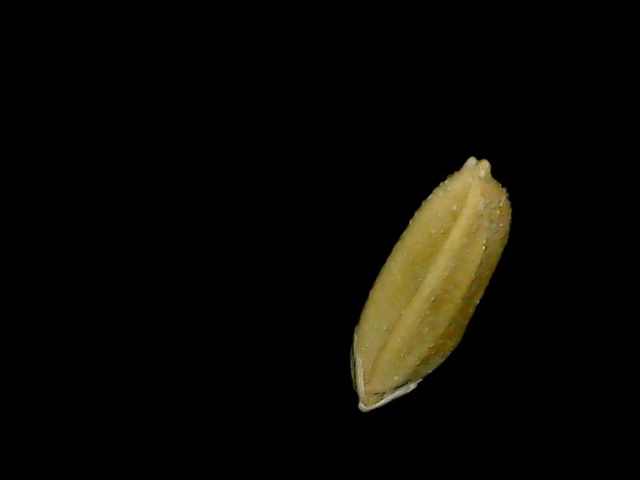
Rice variety: Bd95